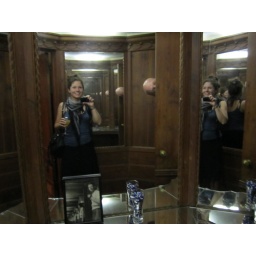
Amazing bar in Pabst Brewery district Drews head in the mirror